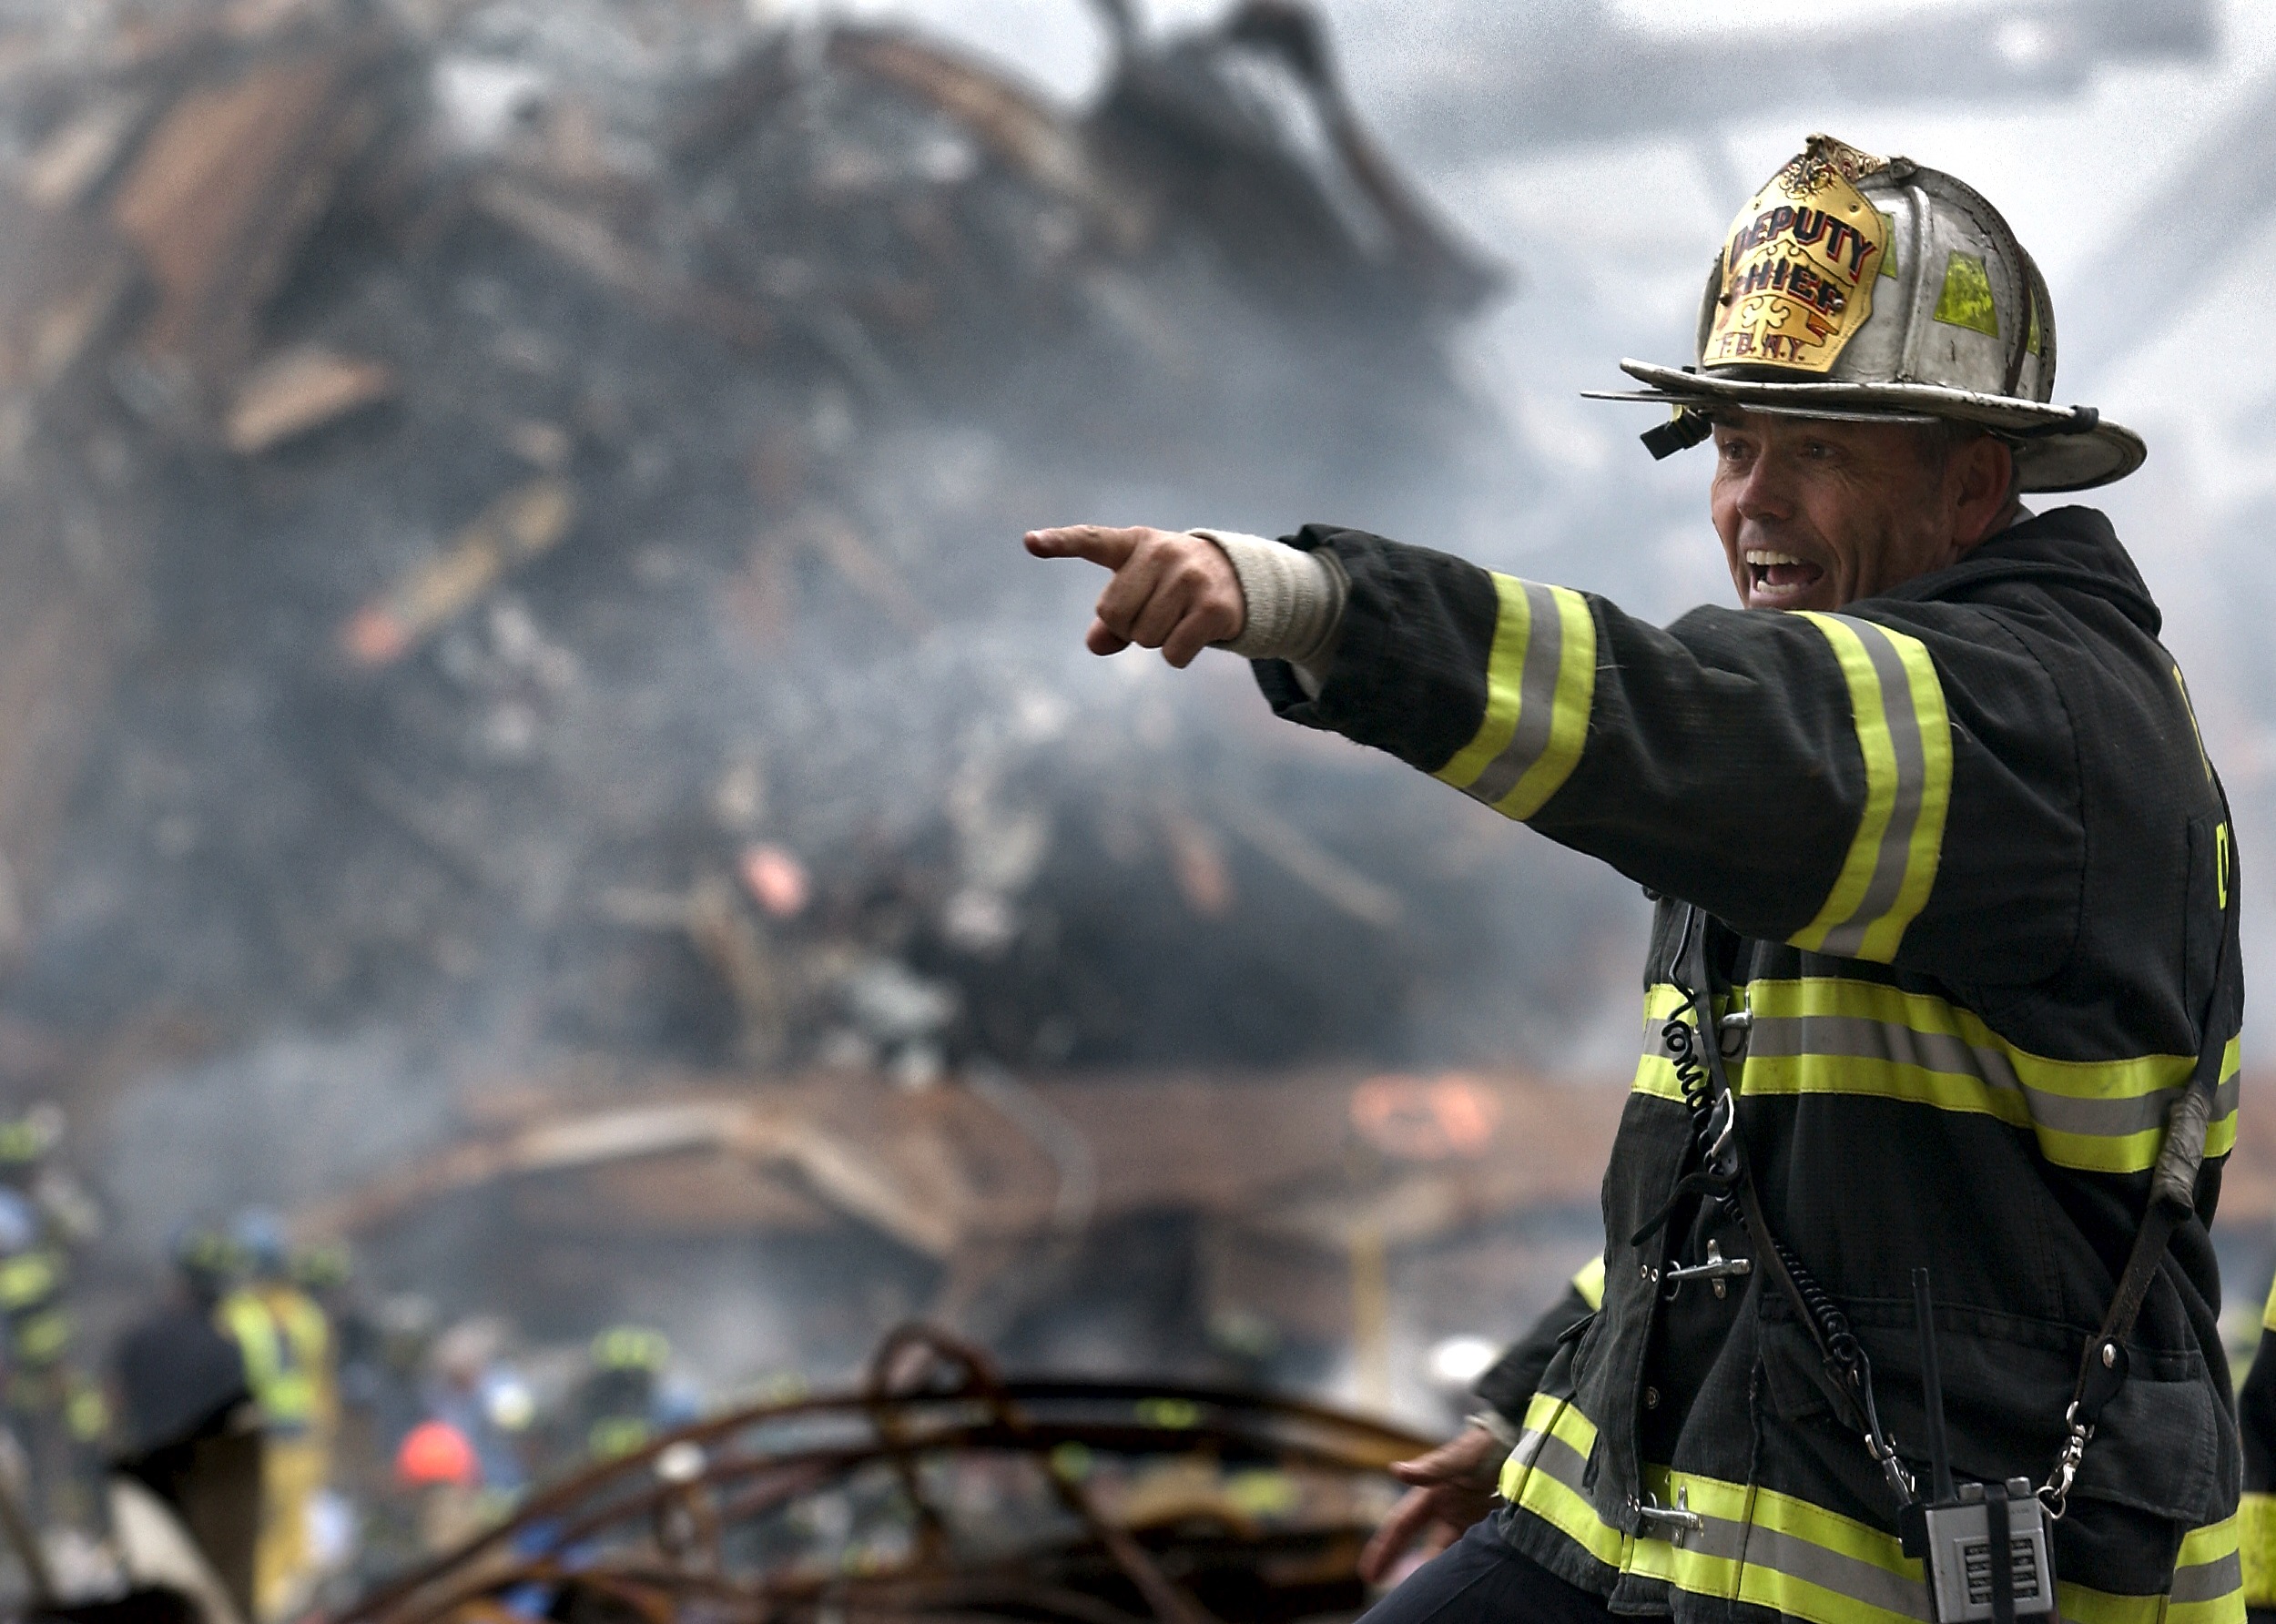
person, fire, profession, help, disaster, volunteer, hero, firefighter, fireman, rescue, stunt performer